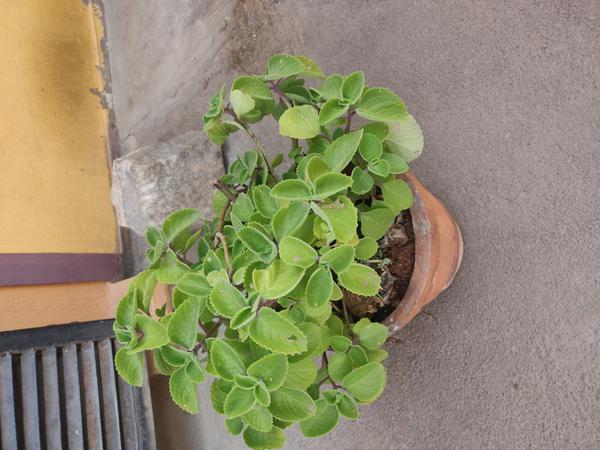
Plant: Doddapatre